Brenda Asnicar

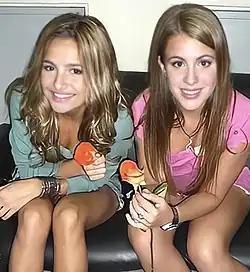
The stars of "Patito Feo": Brenda Asnicar (l.) played antagonist Antonella Lamas Bernardi, while Laura Natalia Esquivel (r.) played the title role of Patricia "Patito" Díaz-Rivarola Castro (2006)

In 2006 Asnícar landed her first leading role on television, as Antonella Lamas in "Patito Feo" ("Ugly Duckling") (2007–09), also created by Marcelo Tinelli and produced by Ideas del Sur. It became one of the most popular adolescent television programs in Latin America, Europe and Asia. The series aired on Disney Channel between July 2007 and March 2011, becoming a global phenomenon.